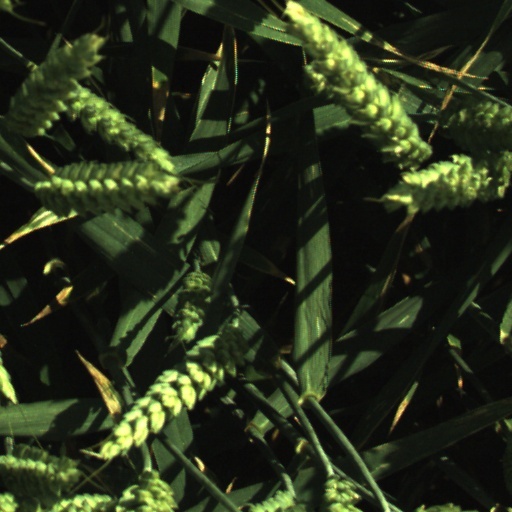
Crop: wheat